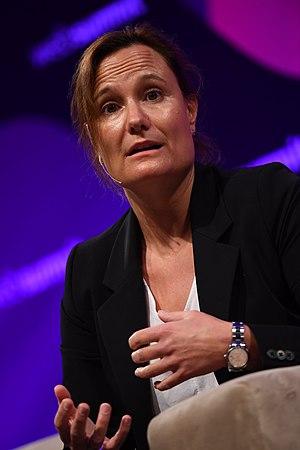
Gillian Tans est une femme d'affaires néerlandaise qui a été présidente-directrice générale de Booking.com entre avril 2016 et juin 2019. Elle était chargée de la stratégie globale et des opérations de Booking.com ainsi que de la gestion de toutes les entités du groupe.